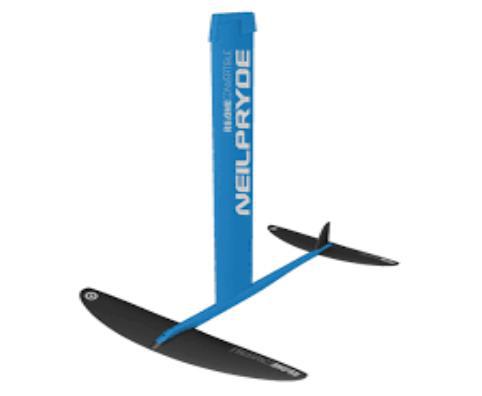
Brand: neil pryde-2
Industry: Sports